Scarborough House Archaeological Site

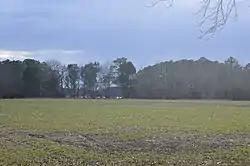
Overview from the north

The Scarborough House Archaeological Site in Accomack County, Virginia, is believed to be the location of the estate house of Edmund Scarborough, the Eastern Shore's largest landowner in the 17th century. Called Occohannock House for its location on the creek of the same name, the site is now buried in a silted-over cove called Scarborough Gut. Virginia state archaeologists have mapped the extent and integrity of the site.